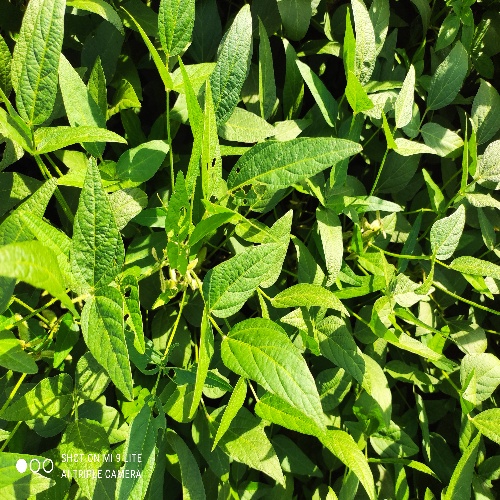
Label: Caterpillar